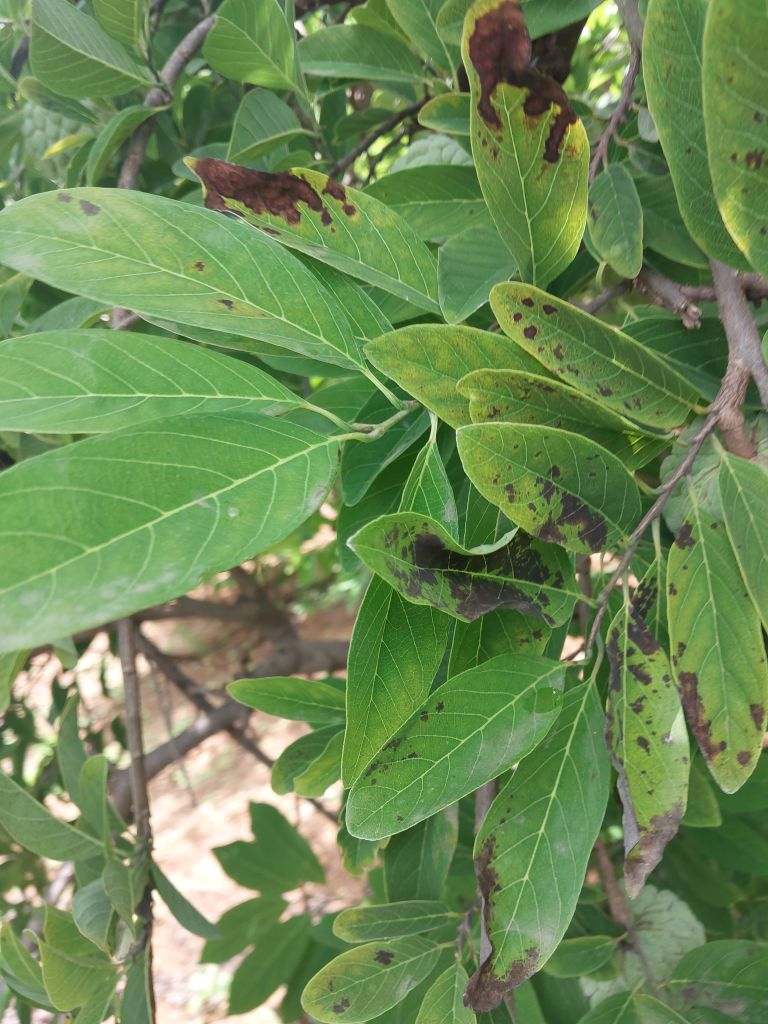
Disease label: Leaf spot on Leaves